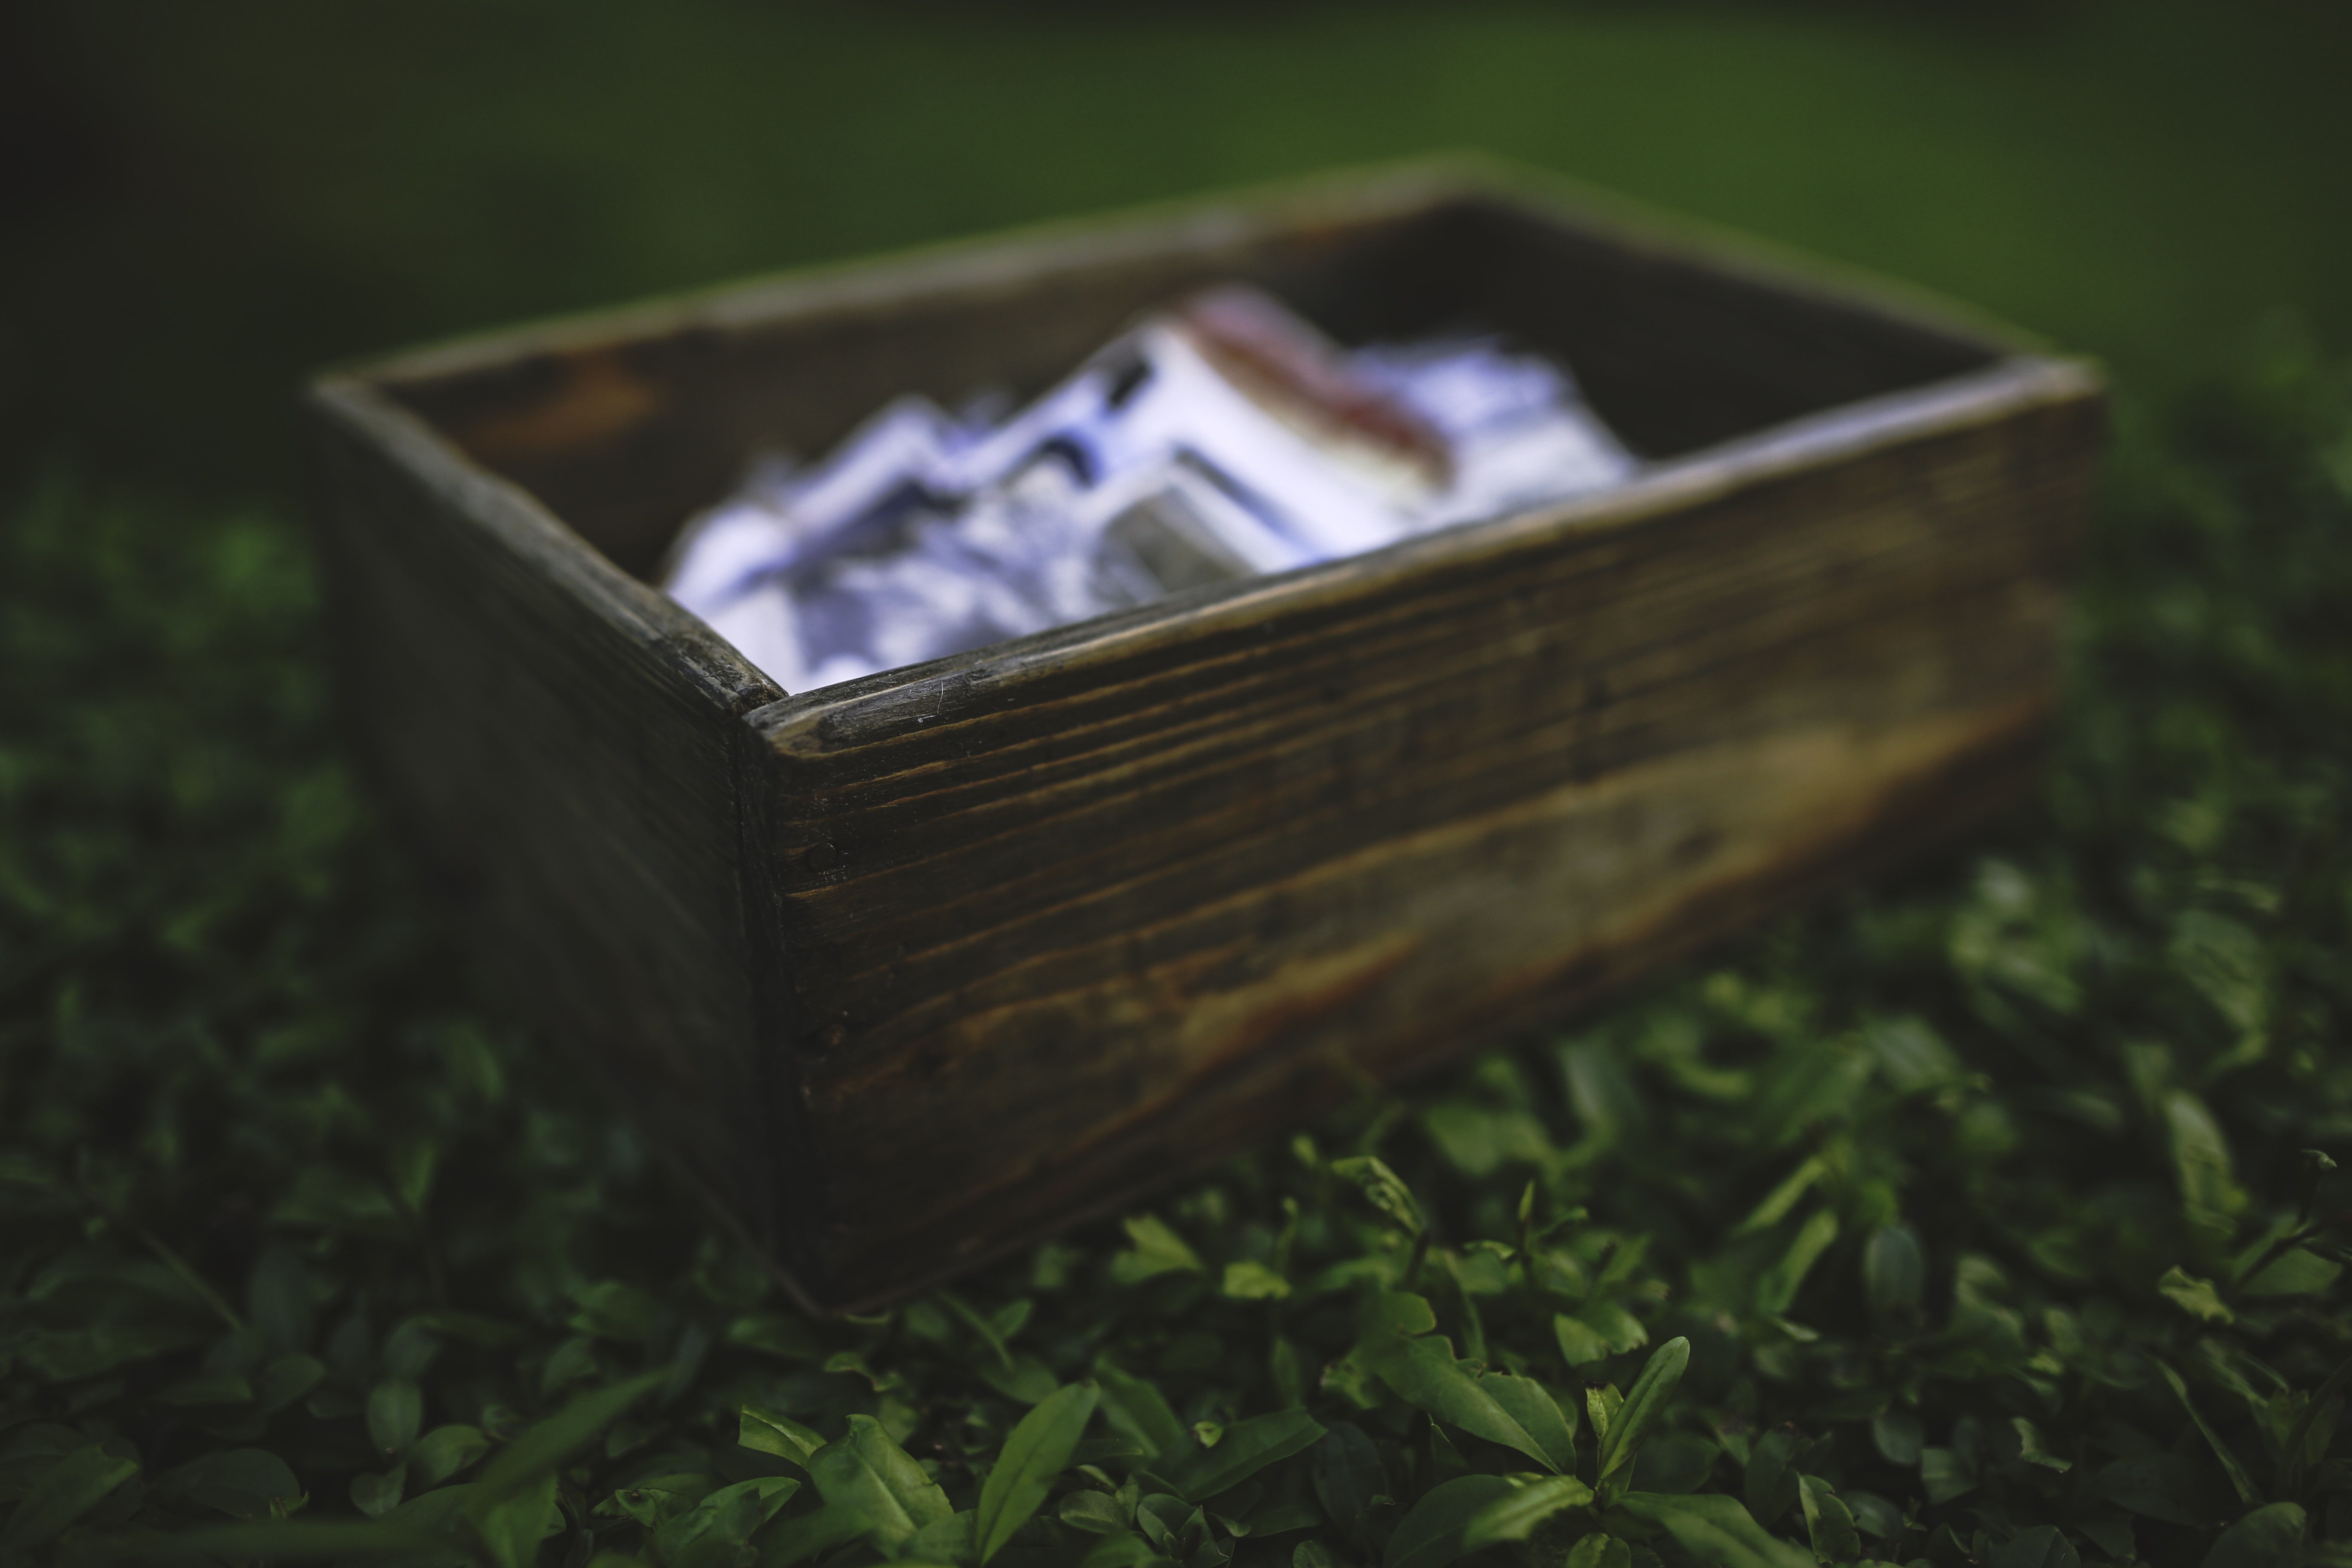
nature, grass, wood, vintage, leaf, flower, old, green, box, shabby, wooden, shape, macro photography